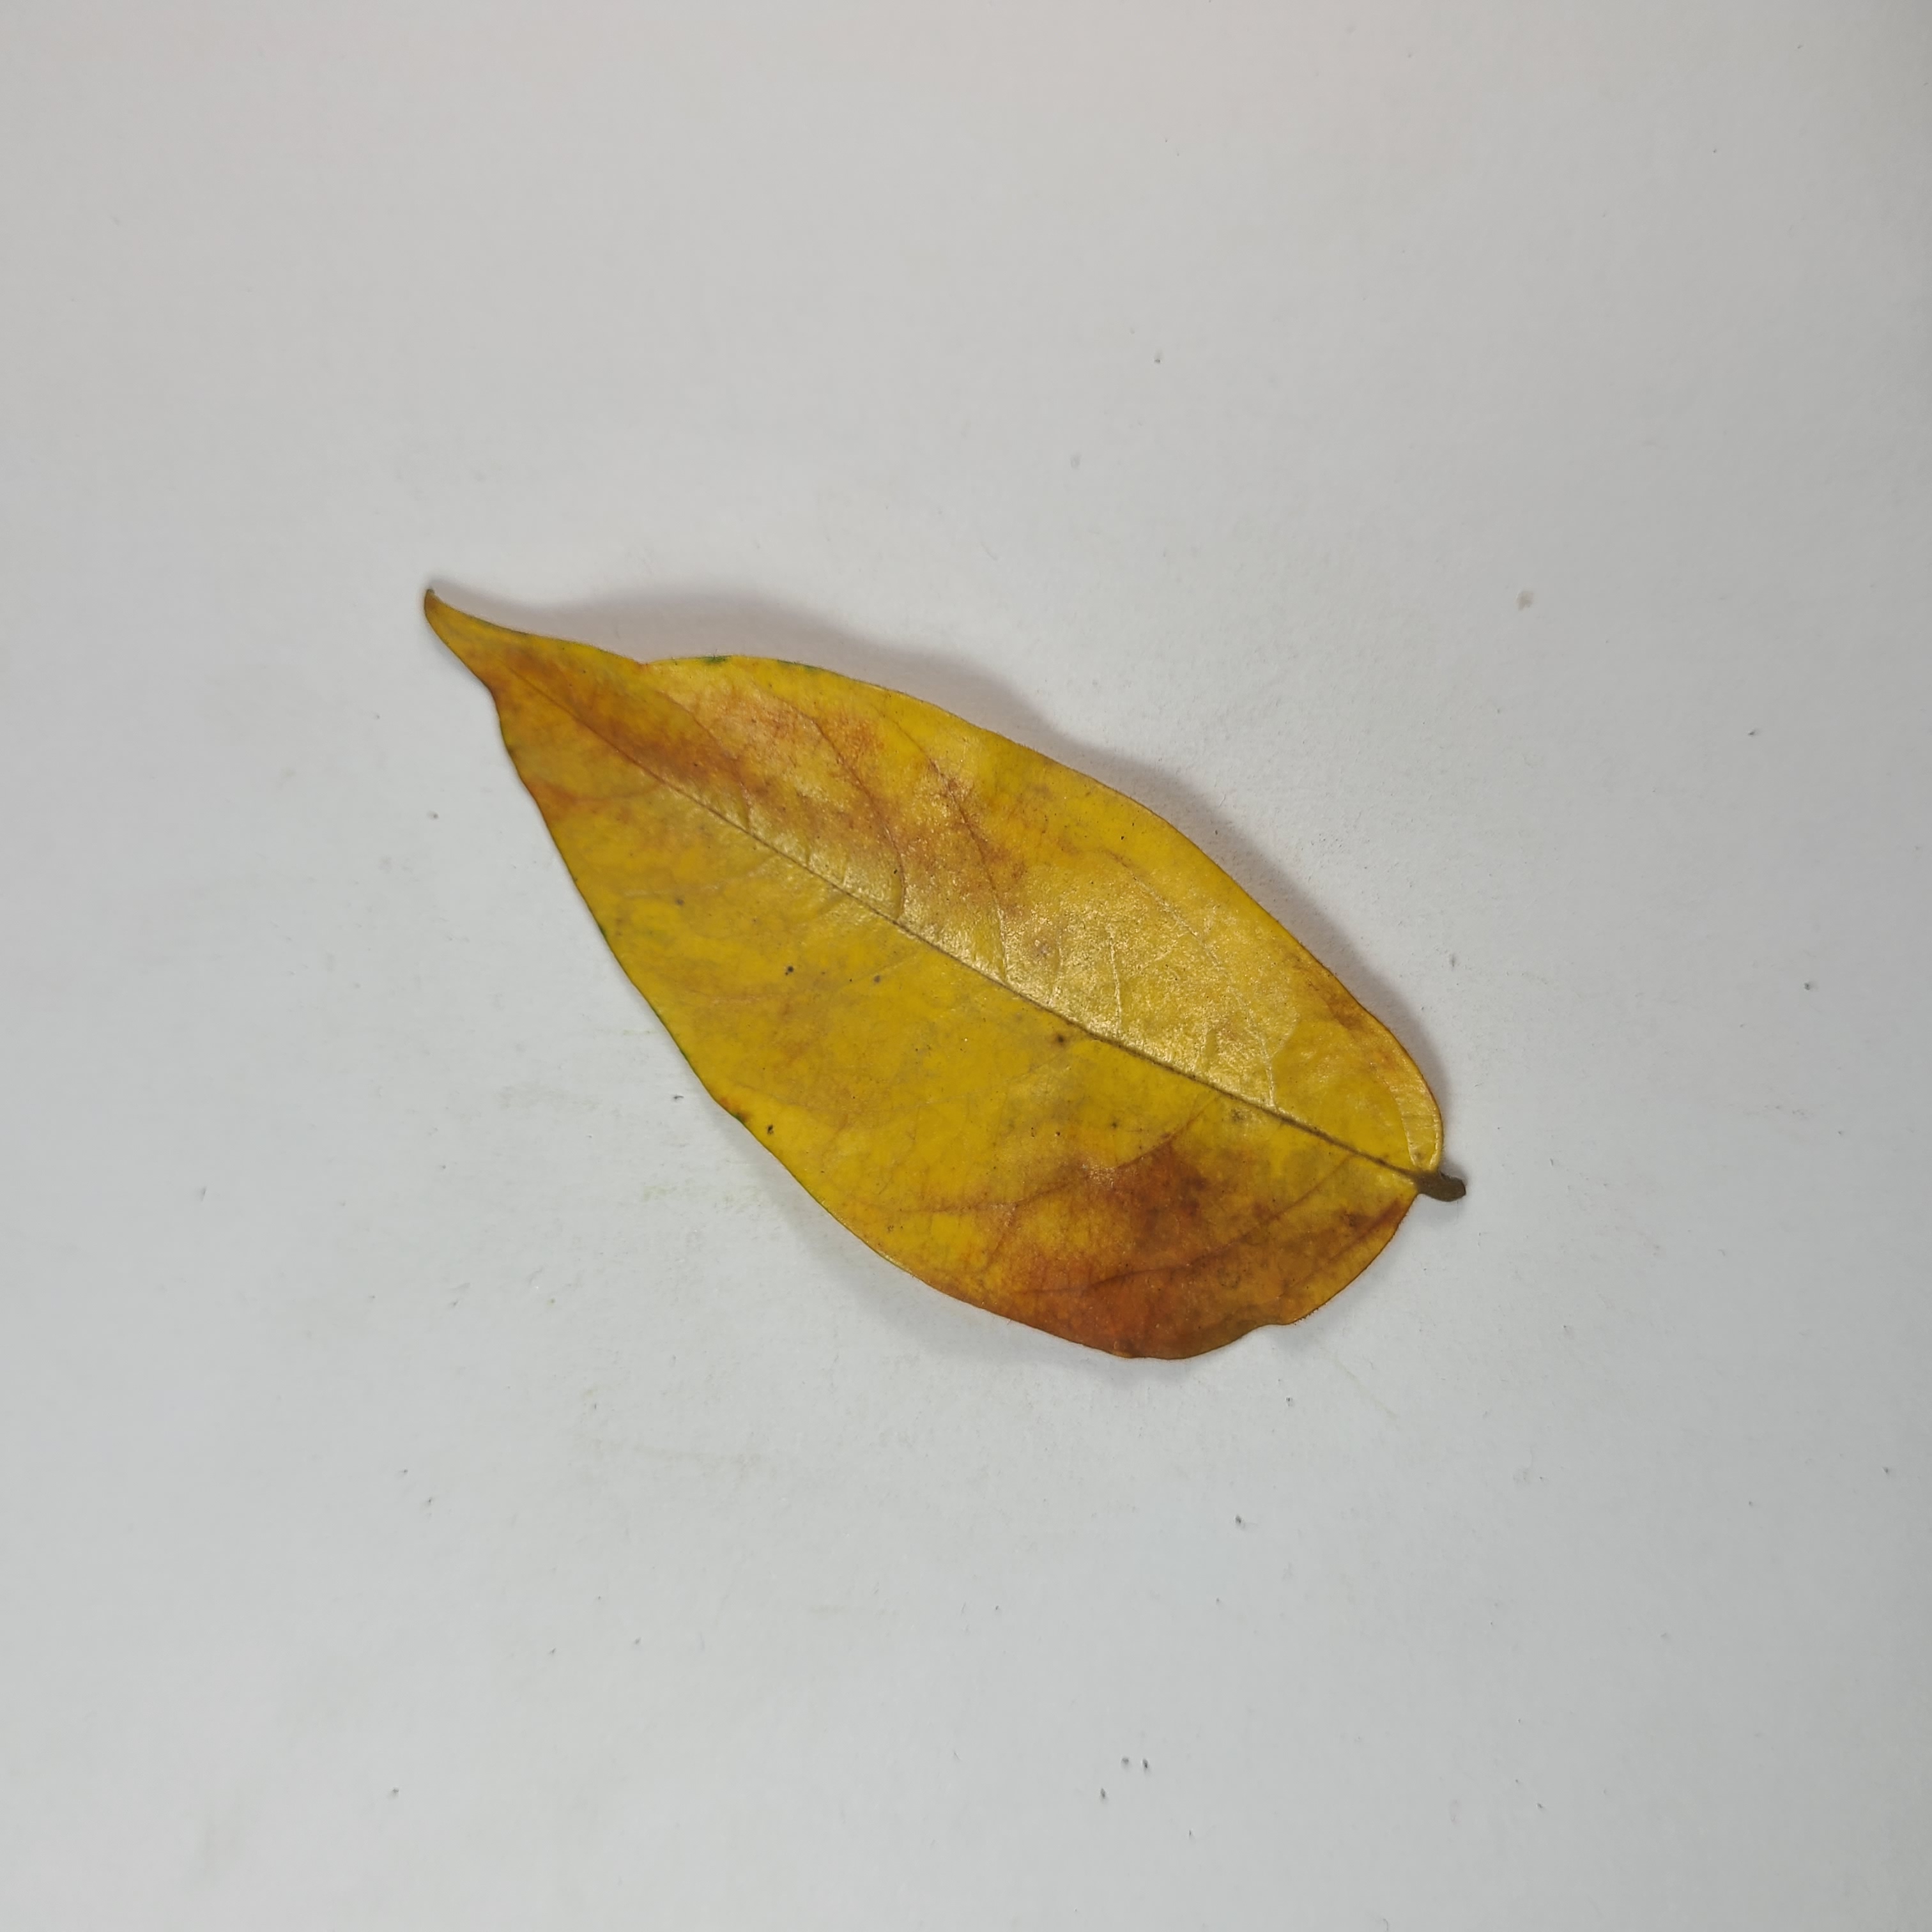
Label: Yellow Leaves